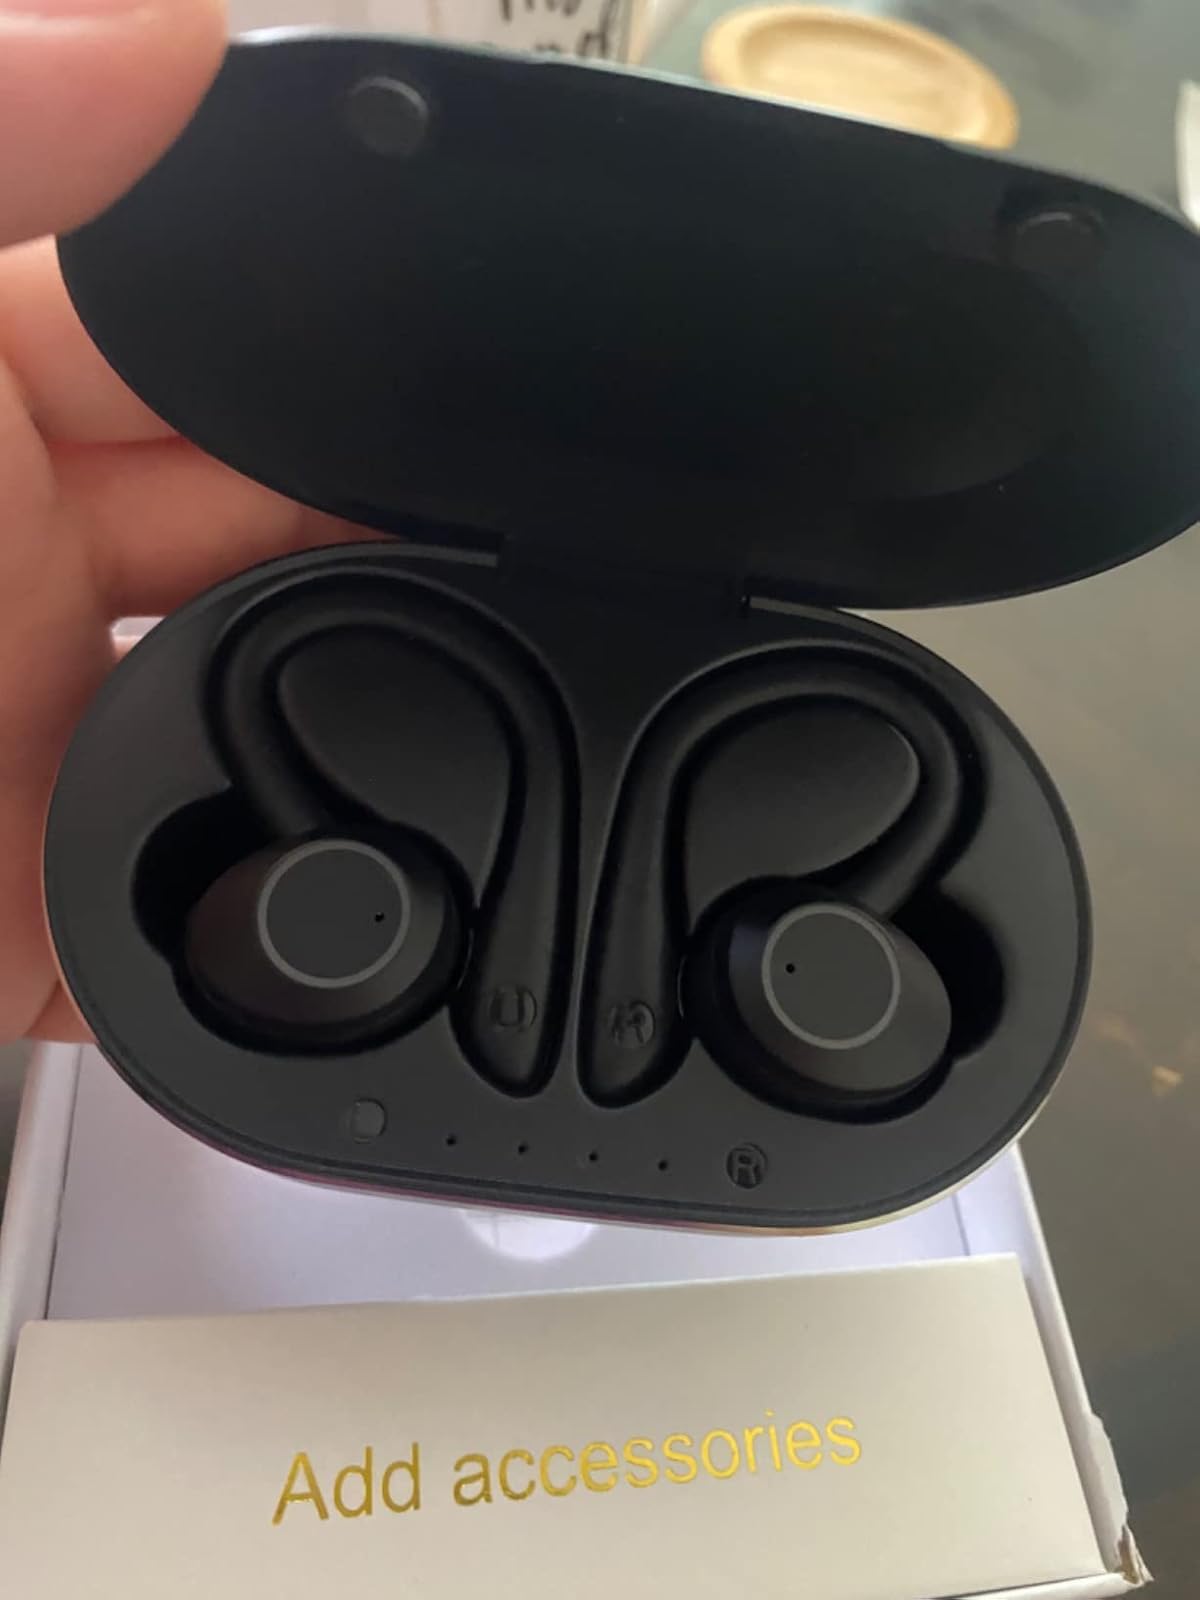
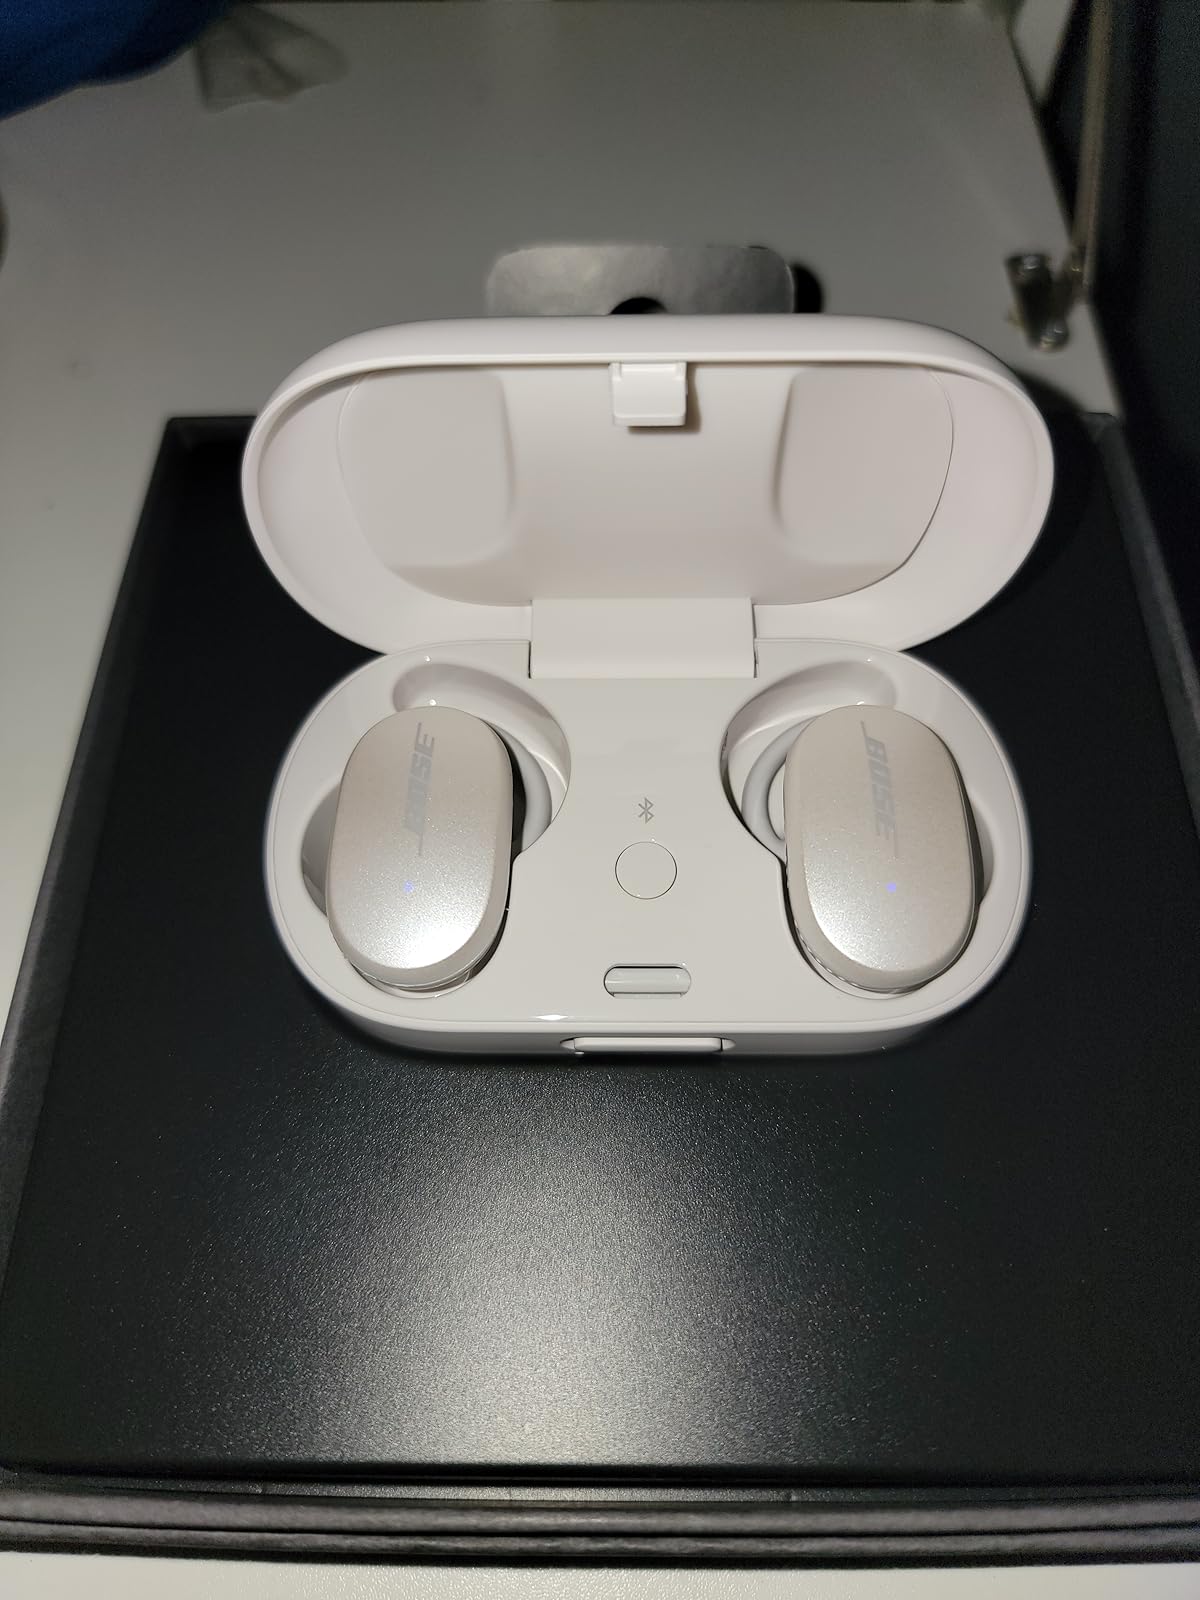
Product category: earbuds
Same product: no